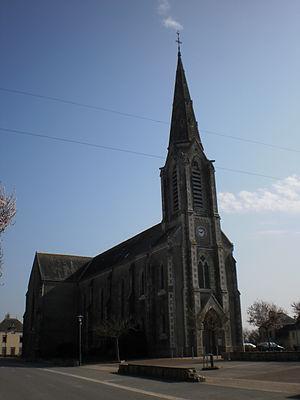
Pierric (Loire-Atlantique, France) - école
Pierric est une commune de l'Ouest de la France, située dans le département de la Loire-Atlantique, en région Pays de la Loire.
La liste des églises de la Loire-Atlantique recense de la manière la plus complète possible les églises, cathédrales et basiliques situées dans le département français de la Loire-Atlantique.